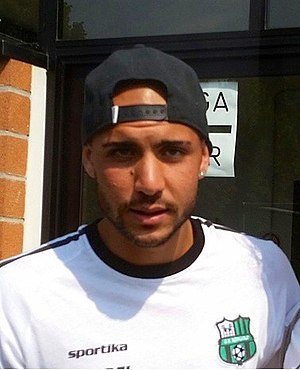
Simone Zaza
Zaza i 2014.
Simone Zaza er en professionel fodboldspiller fra Italien, der spiller for Valencia CF. Han står desuden noteret for 16 kampe og én scoring for Italiens landshold.